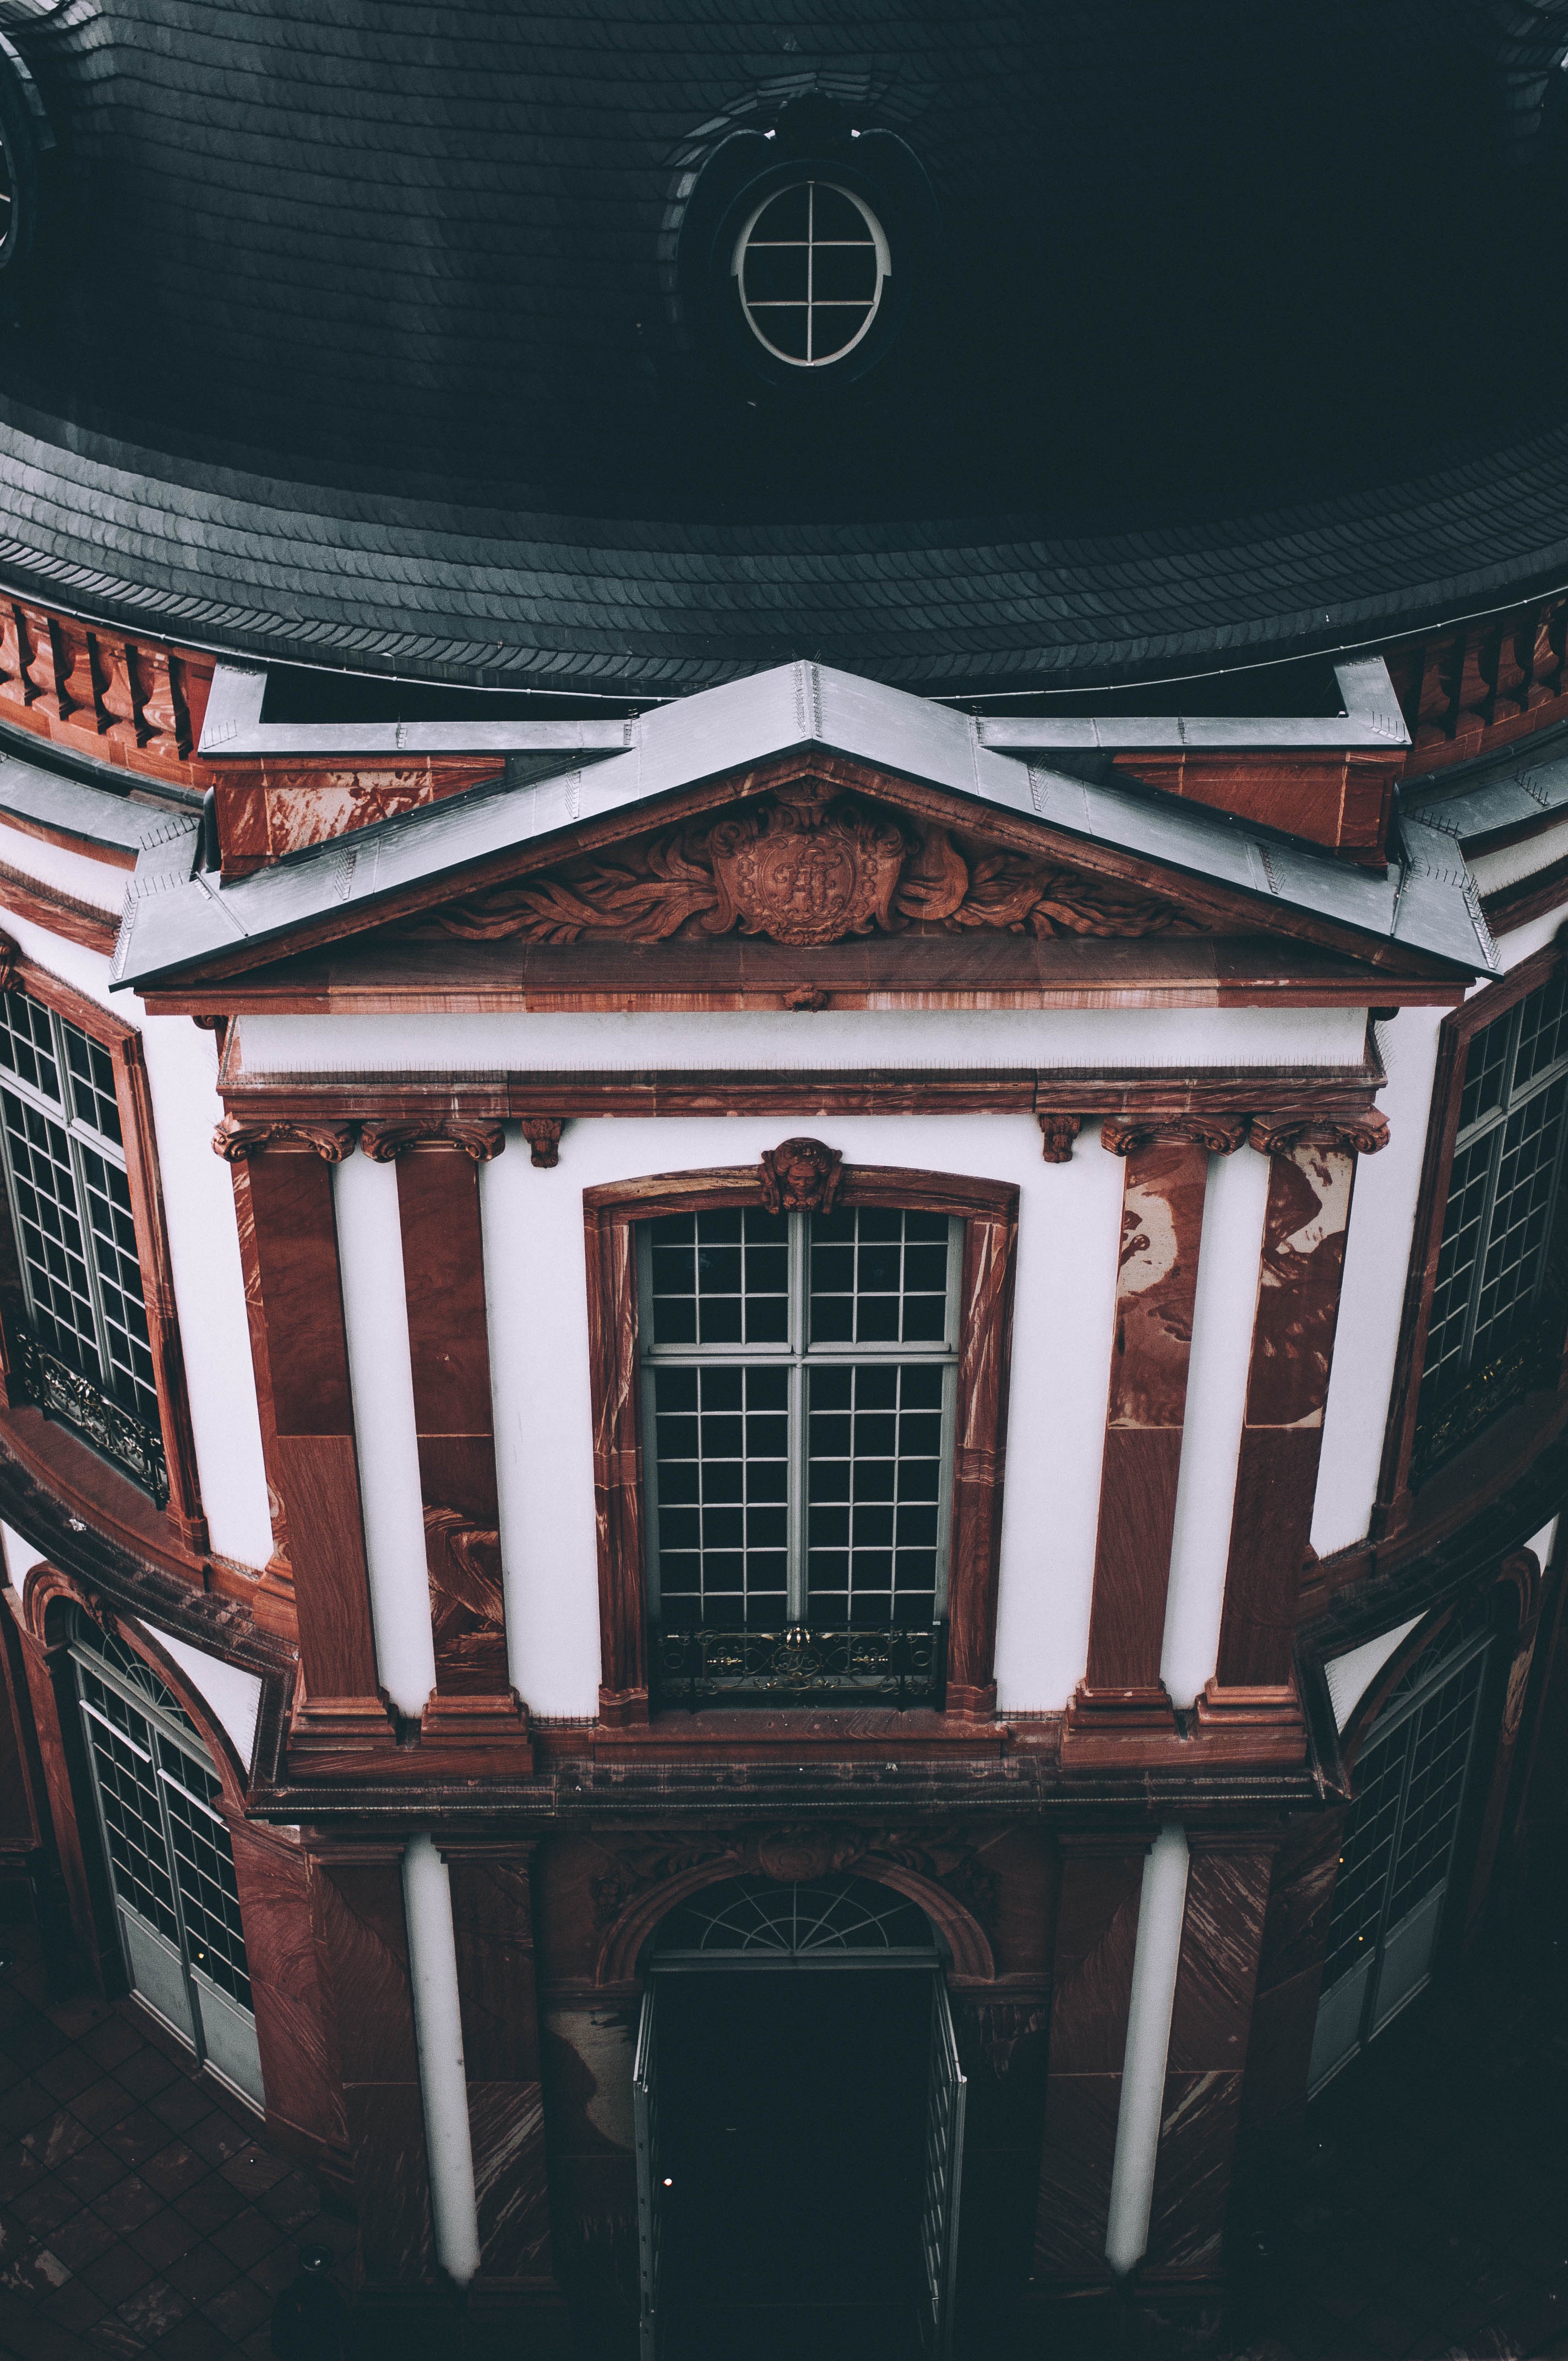
house, window, vehicle, stadium, theatre